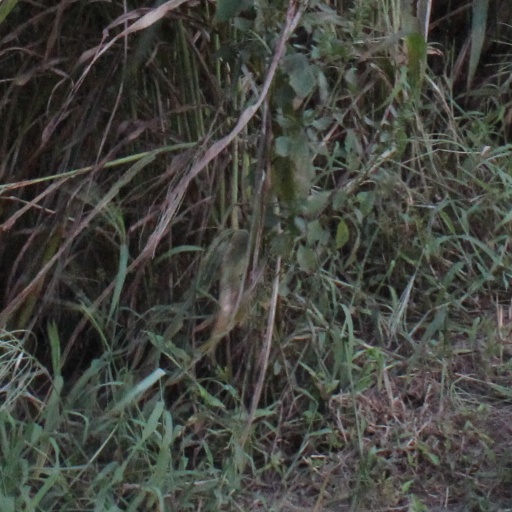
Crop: sorghum